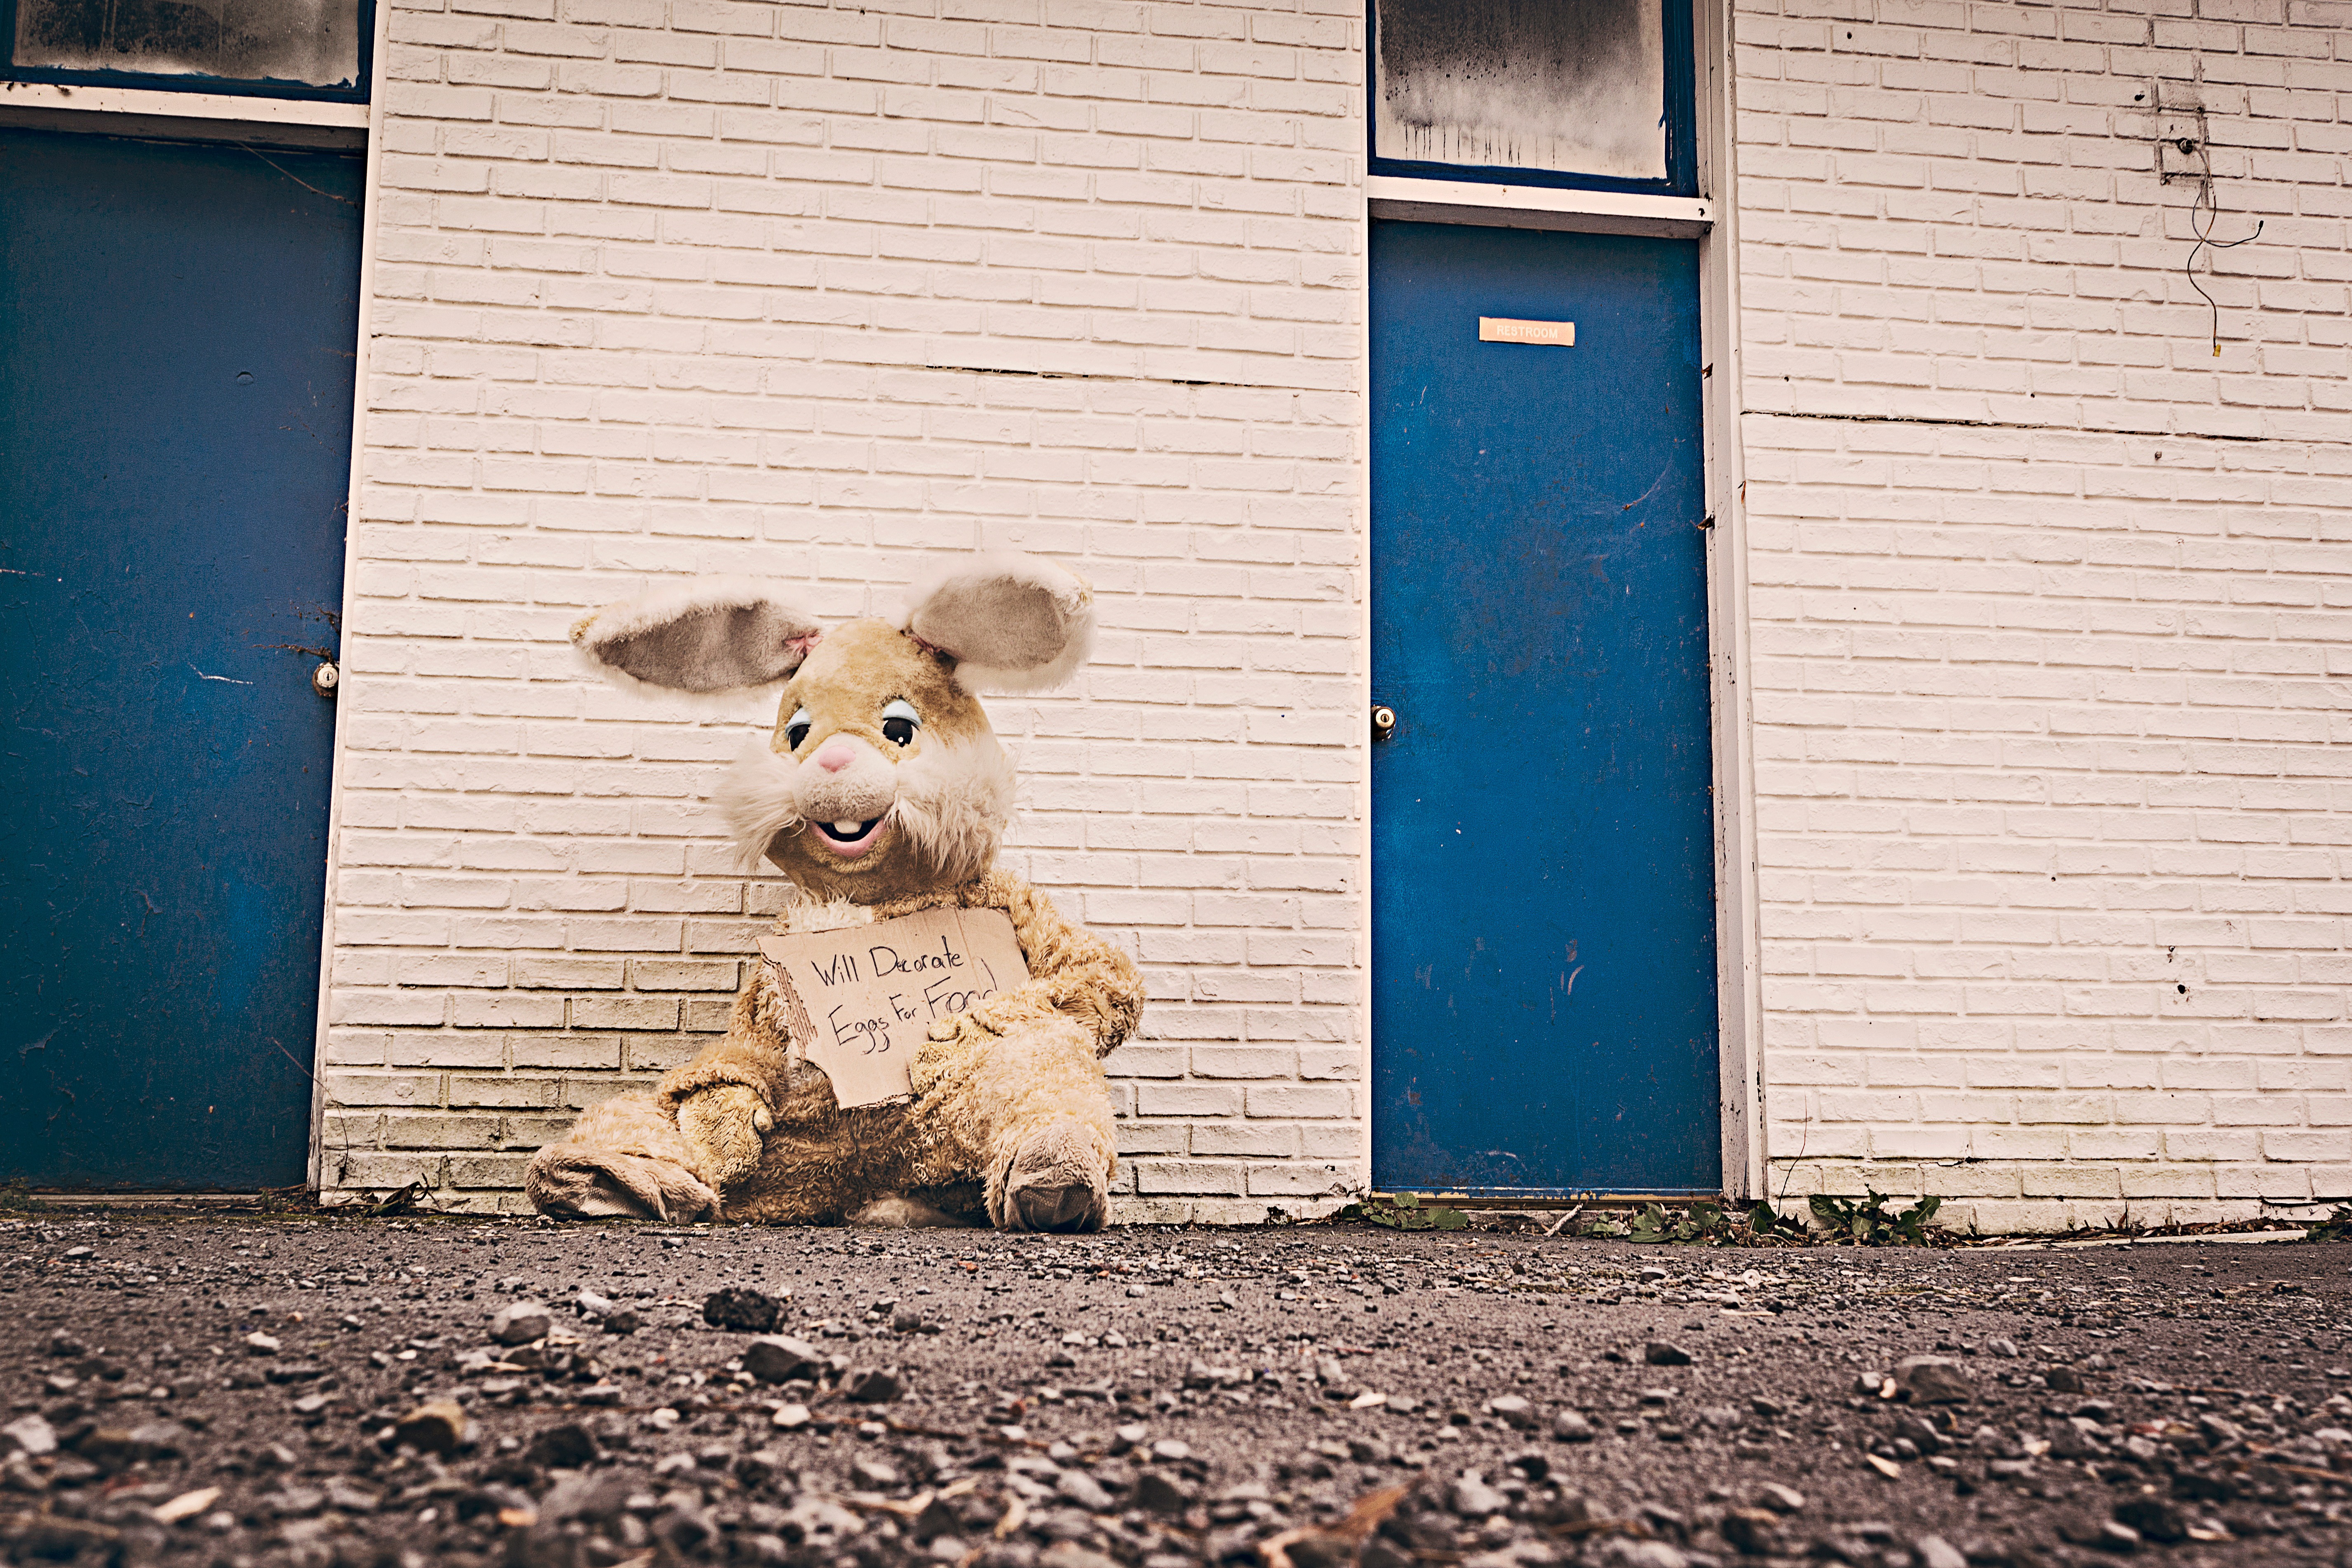
wood, ground, wall, sign, color, sitting, mammal, blue, rabbit, rocks, homeless, bricks, doors, stuffed animal, costume, bunny, unsheltered, unhoused